Trade stimulator

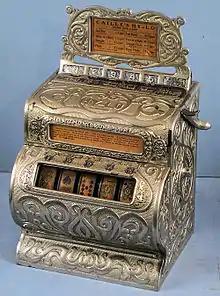

Trade stimulators were countertop machines widely used to encourage shoppers to indulge in a game of chance. They became popular in American saloons during the 1880s, their use spreading to cigar, confectionery and general stores. Produced in a wide range of designs, they were developed during the same era as slot machines and were operated by inserting a coin and pulling a lever, the player standing to win prizes of cigars, cigarettes, candy and other goods if a winning combination came up. During periods when gambling was prohibited or in states where gambling was illegal, these machines could be used with little fear of prosecution.